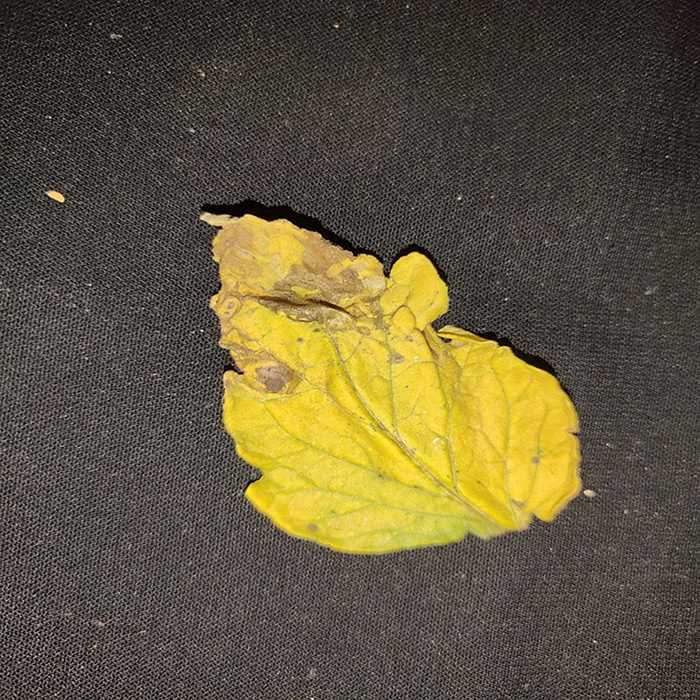
Plant: Tomato
Label: Tomato Bacterial spot